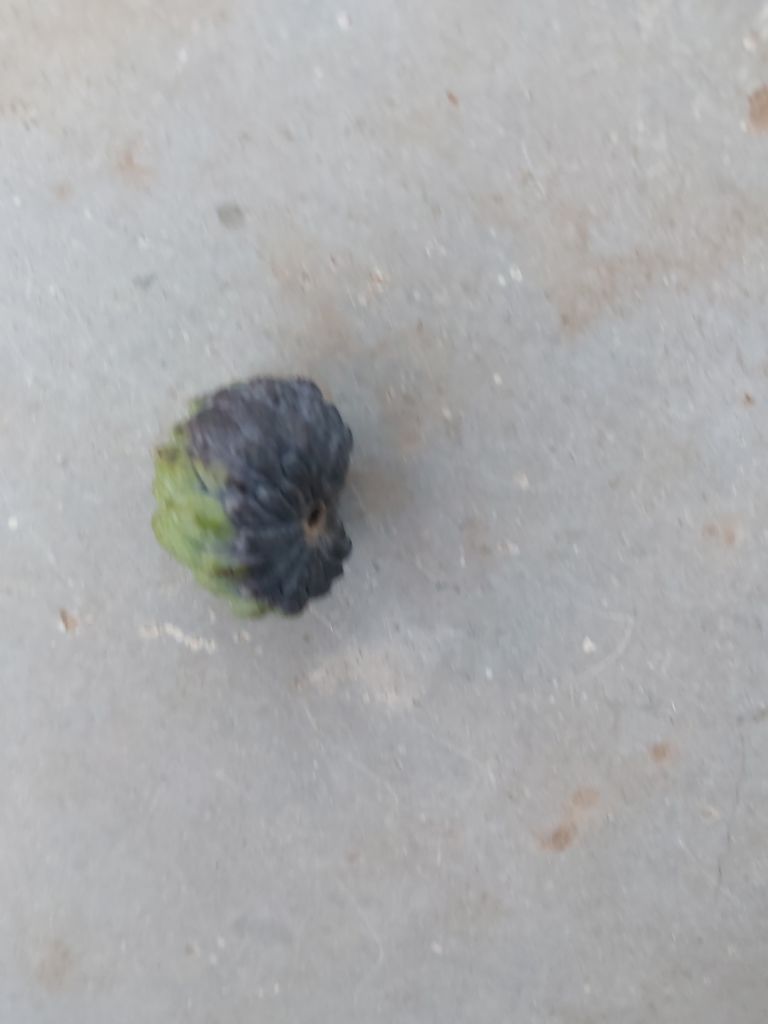
Disease label: Blank Canker